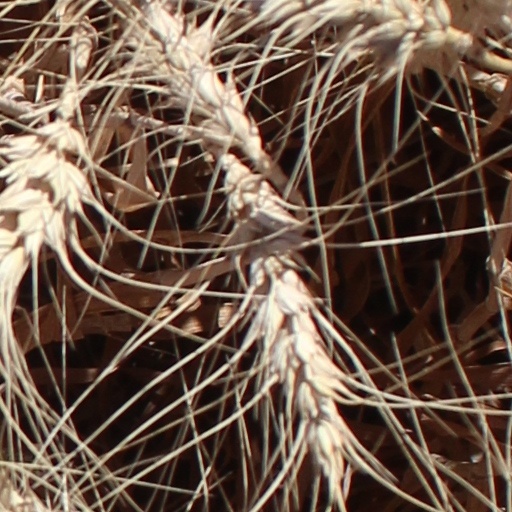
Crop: wheat